Transportation in St. Louis

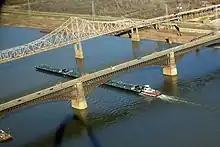
Barges pass beneath the Eads and Martin Luther King bridges at St. Louis

The Gateway Transportation Center functions as the region's primary transportation hub, linking the city's light rail system, local bus systems, passenger rail service, and national bus service in one central station. Passenger rail service is provided by Amtrak with trains to Chicago via the "Lincoln Service", to Kansas City via the "Missouri River Runner", and to San Antonio via the "Texas Eagle". National bus service in the city is provided by Greyhound Lines, Amtrak Thruway, and Megabus.